Dent site

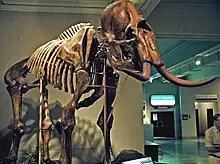
Columbian mammoth skeleton found with Clovis points at the Dent site

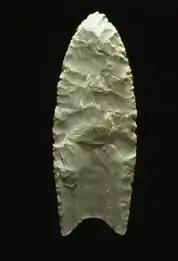
A Clovis projectile point created using bifacial percussion flaking (that is, each face is flaked on both edges alternatively with a percussor).Image courtesy of the Virginia Dept. of Historic Resources.

The Dent site is a Clovis culture (about 11,000 years before present) site located in Weld County, Colorado, near Milliken, Colorado. It provided evidence that humans and mammoths co-existed in the Americas. The site is located on an alluvial fan alongside the South Platte River.